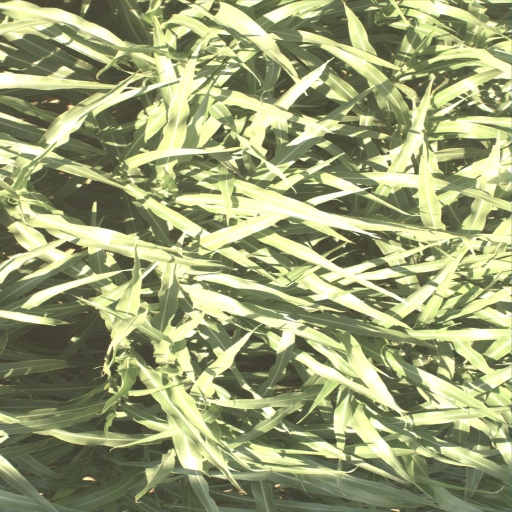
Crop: sorghum